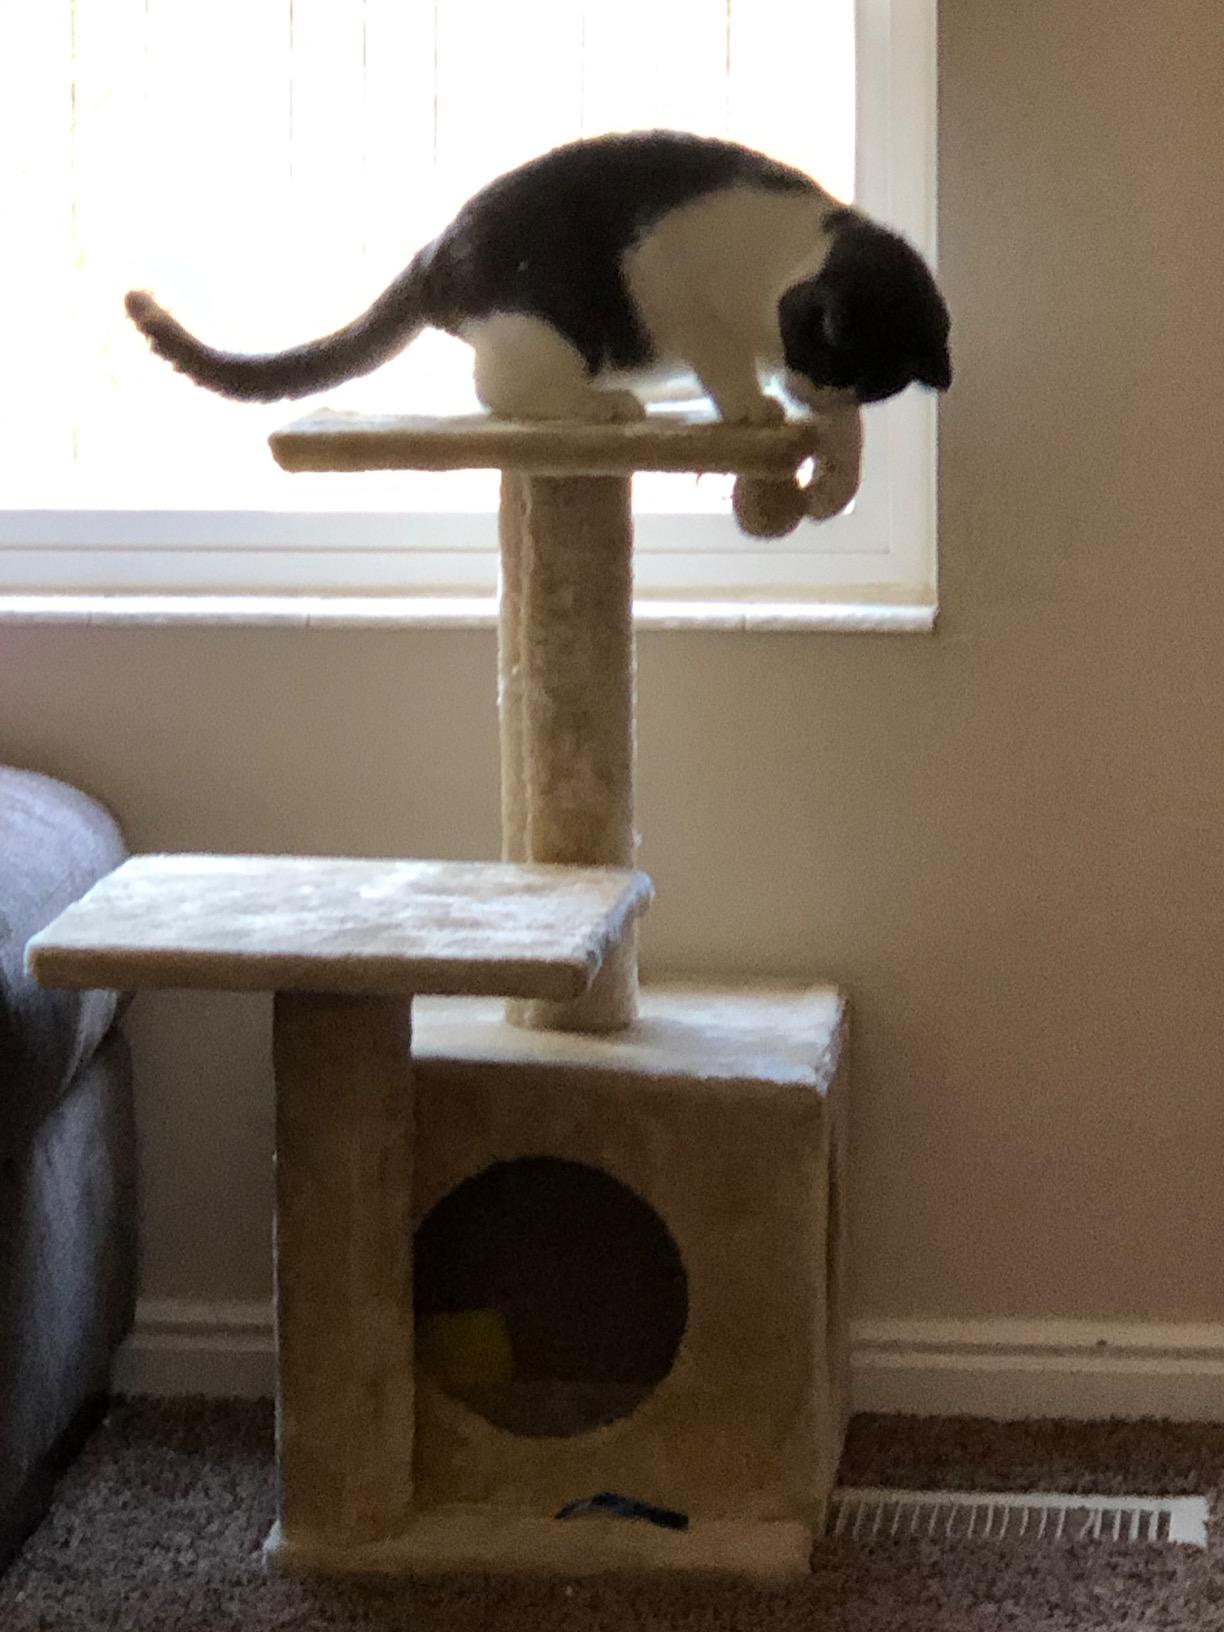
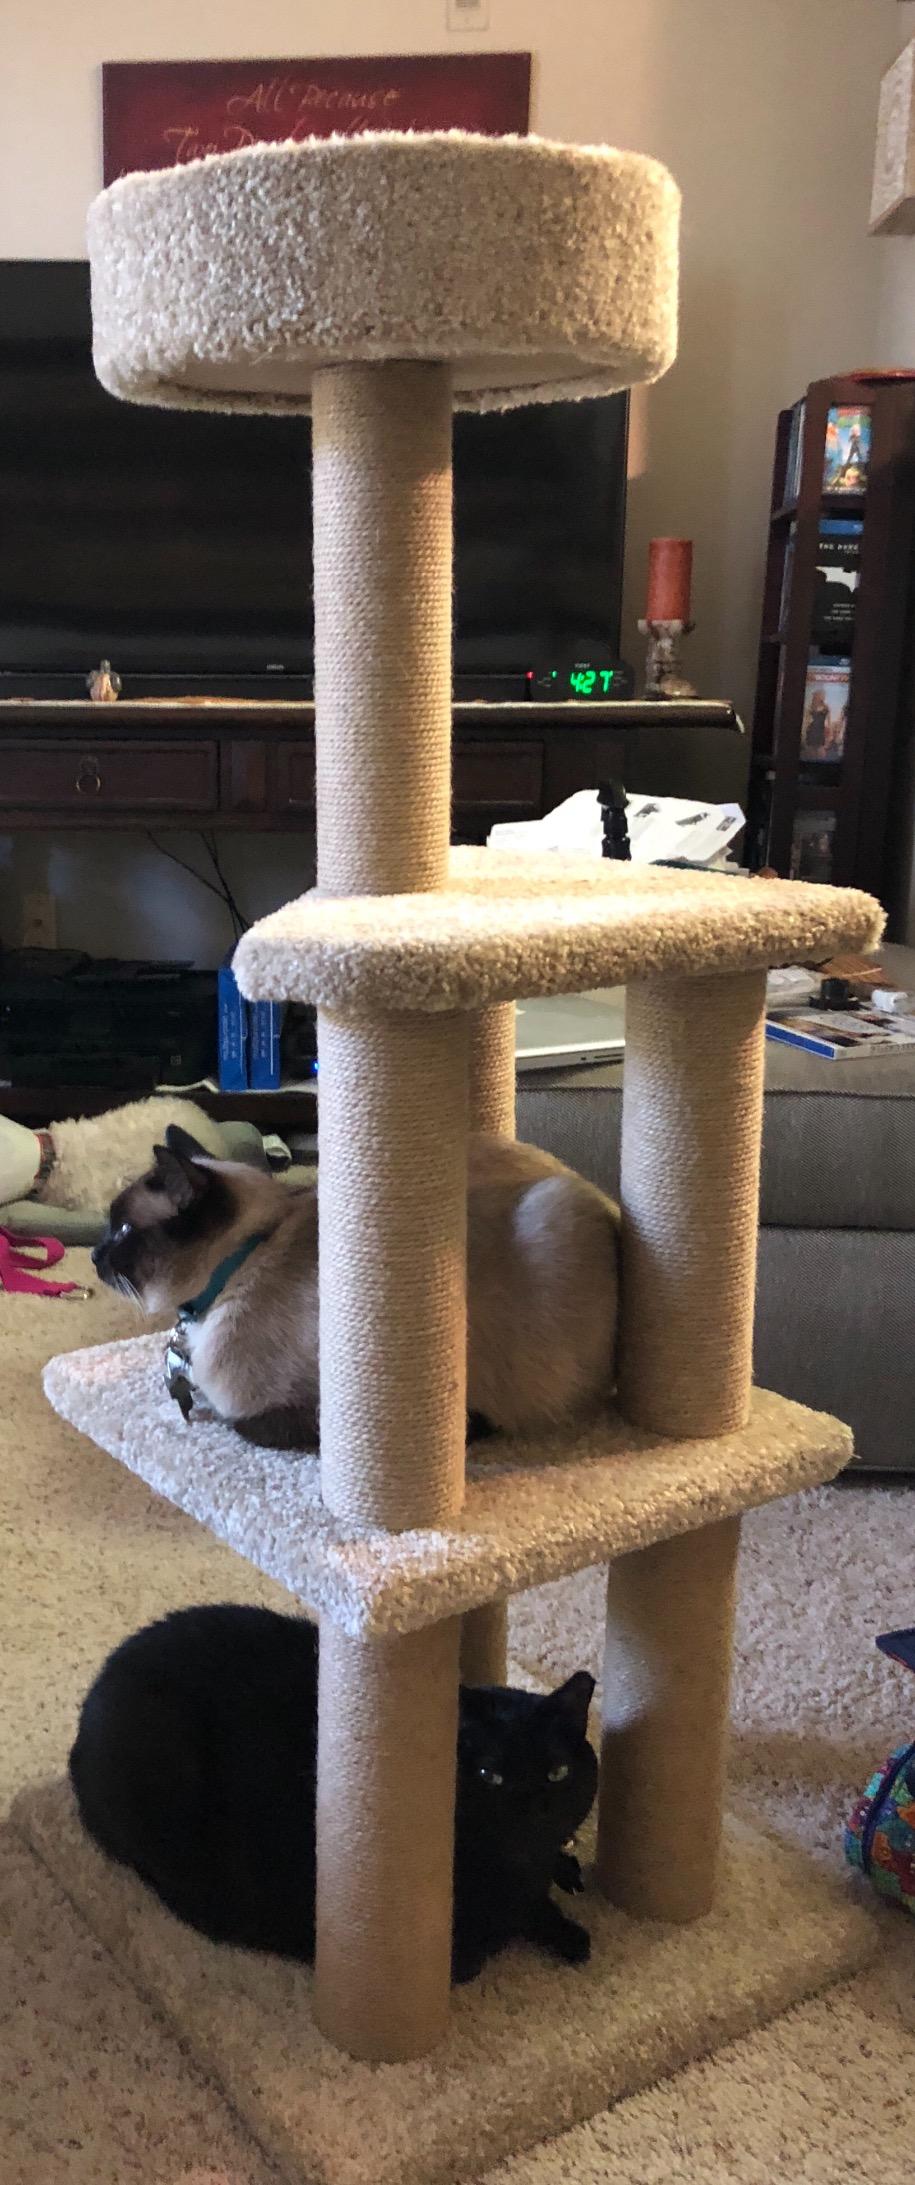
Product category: items_cat tree
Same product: no